Operation Black Buck

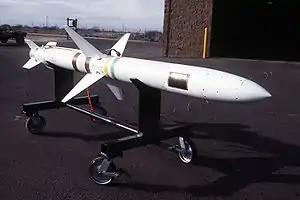
An AGM-45 Shrike anti-radiation missile on a trolley.

The Black Buck Four mission was due to be the first using American-supplied Shrike anti-radar missiles, which were mounted on the Vulcans using improvised underwing pylons. These weapons had not previously been used by Vulcans, but arrangements for fitting them to the aircraft and the trials program were completed in just ten days. Vulcans equipped with Shrike allowed the Vulcan to carry an additional of fuel in bomb bay tanks, which extended their range and reduced the number of refuelling contacts needed on the flight to the Falklands to four.